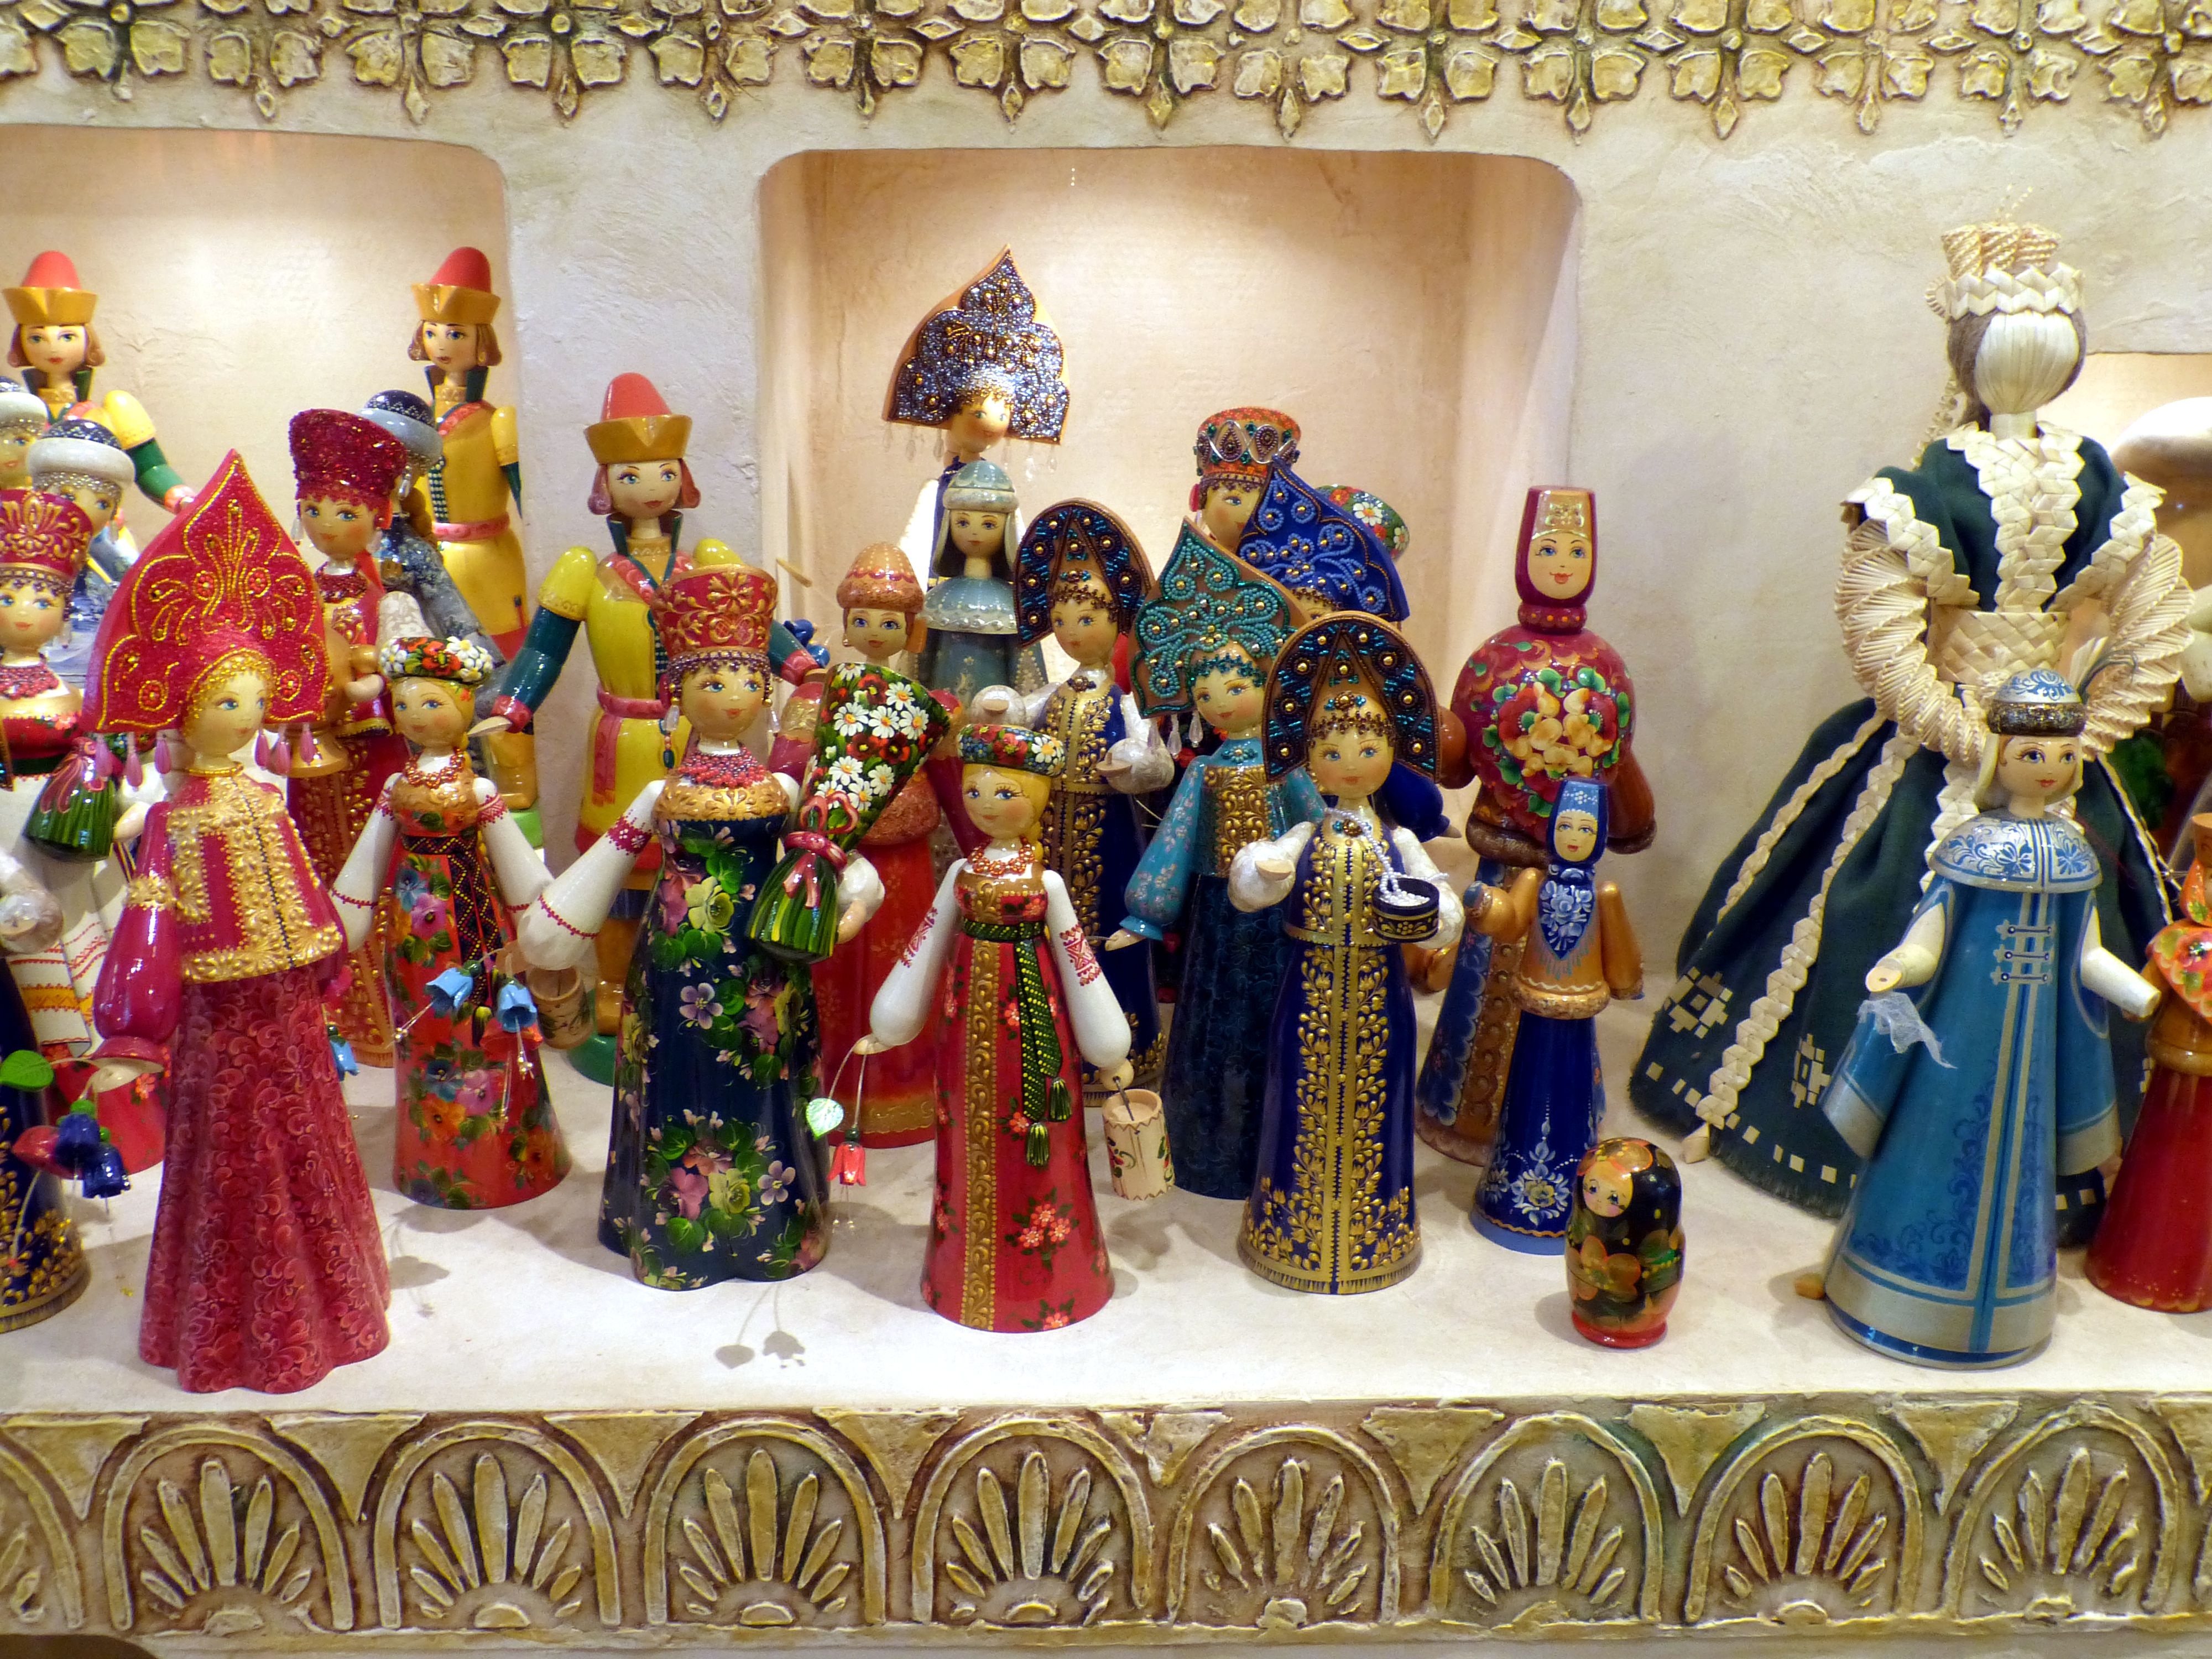
wood, statue, paint, craft, tourism, toy, cruise, doll, art, russia, artists, mythology, babuschka, river cruise